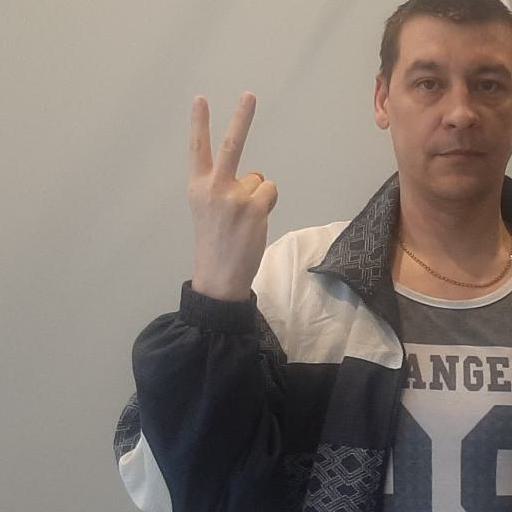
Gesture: peace_inverted